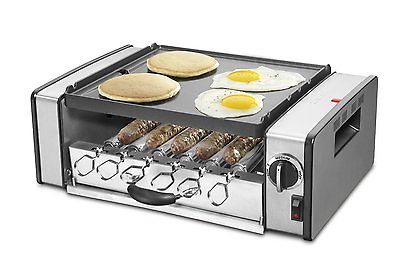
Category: toaster